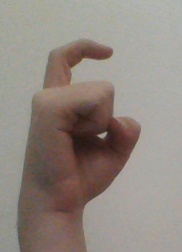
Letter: ra